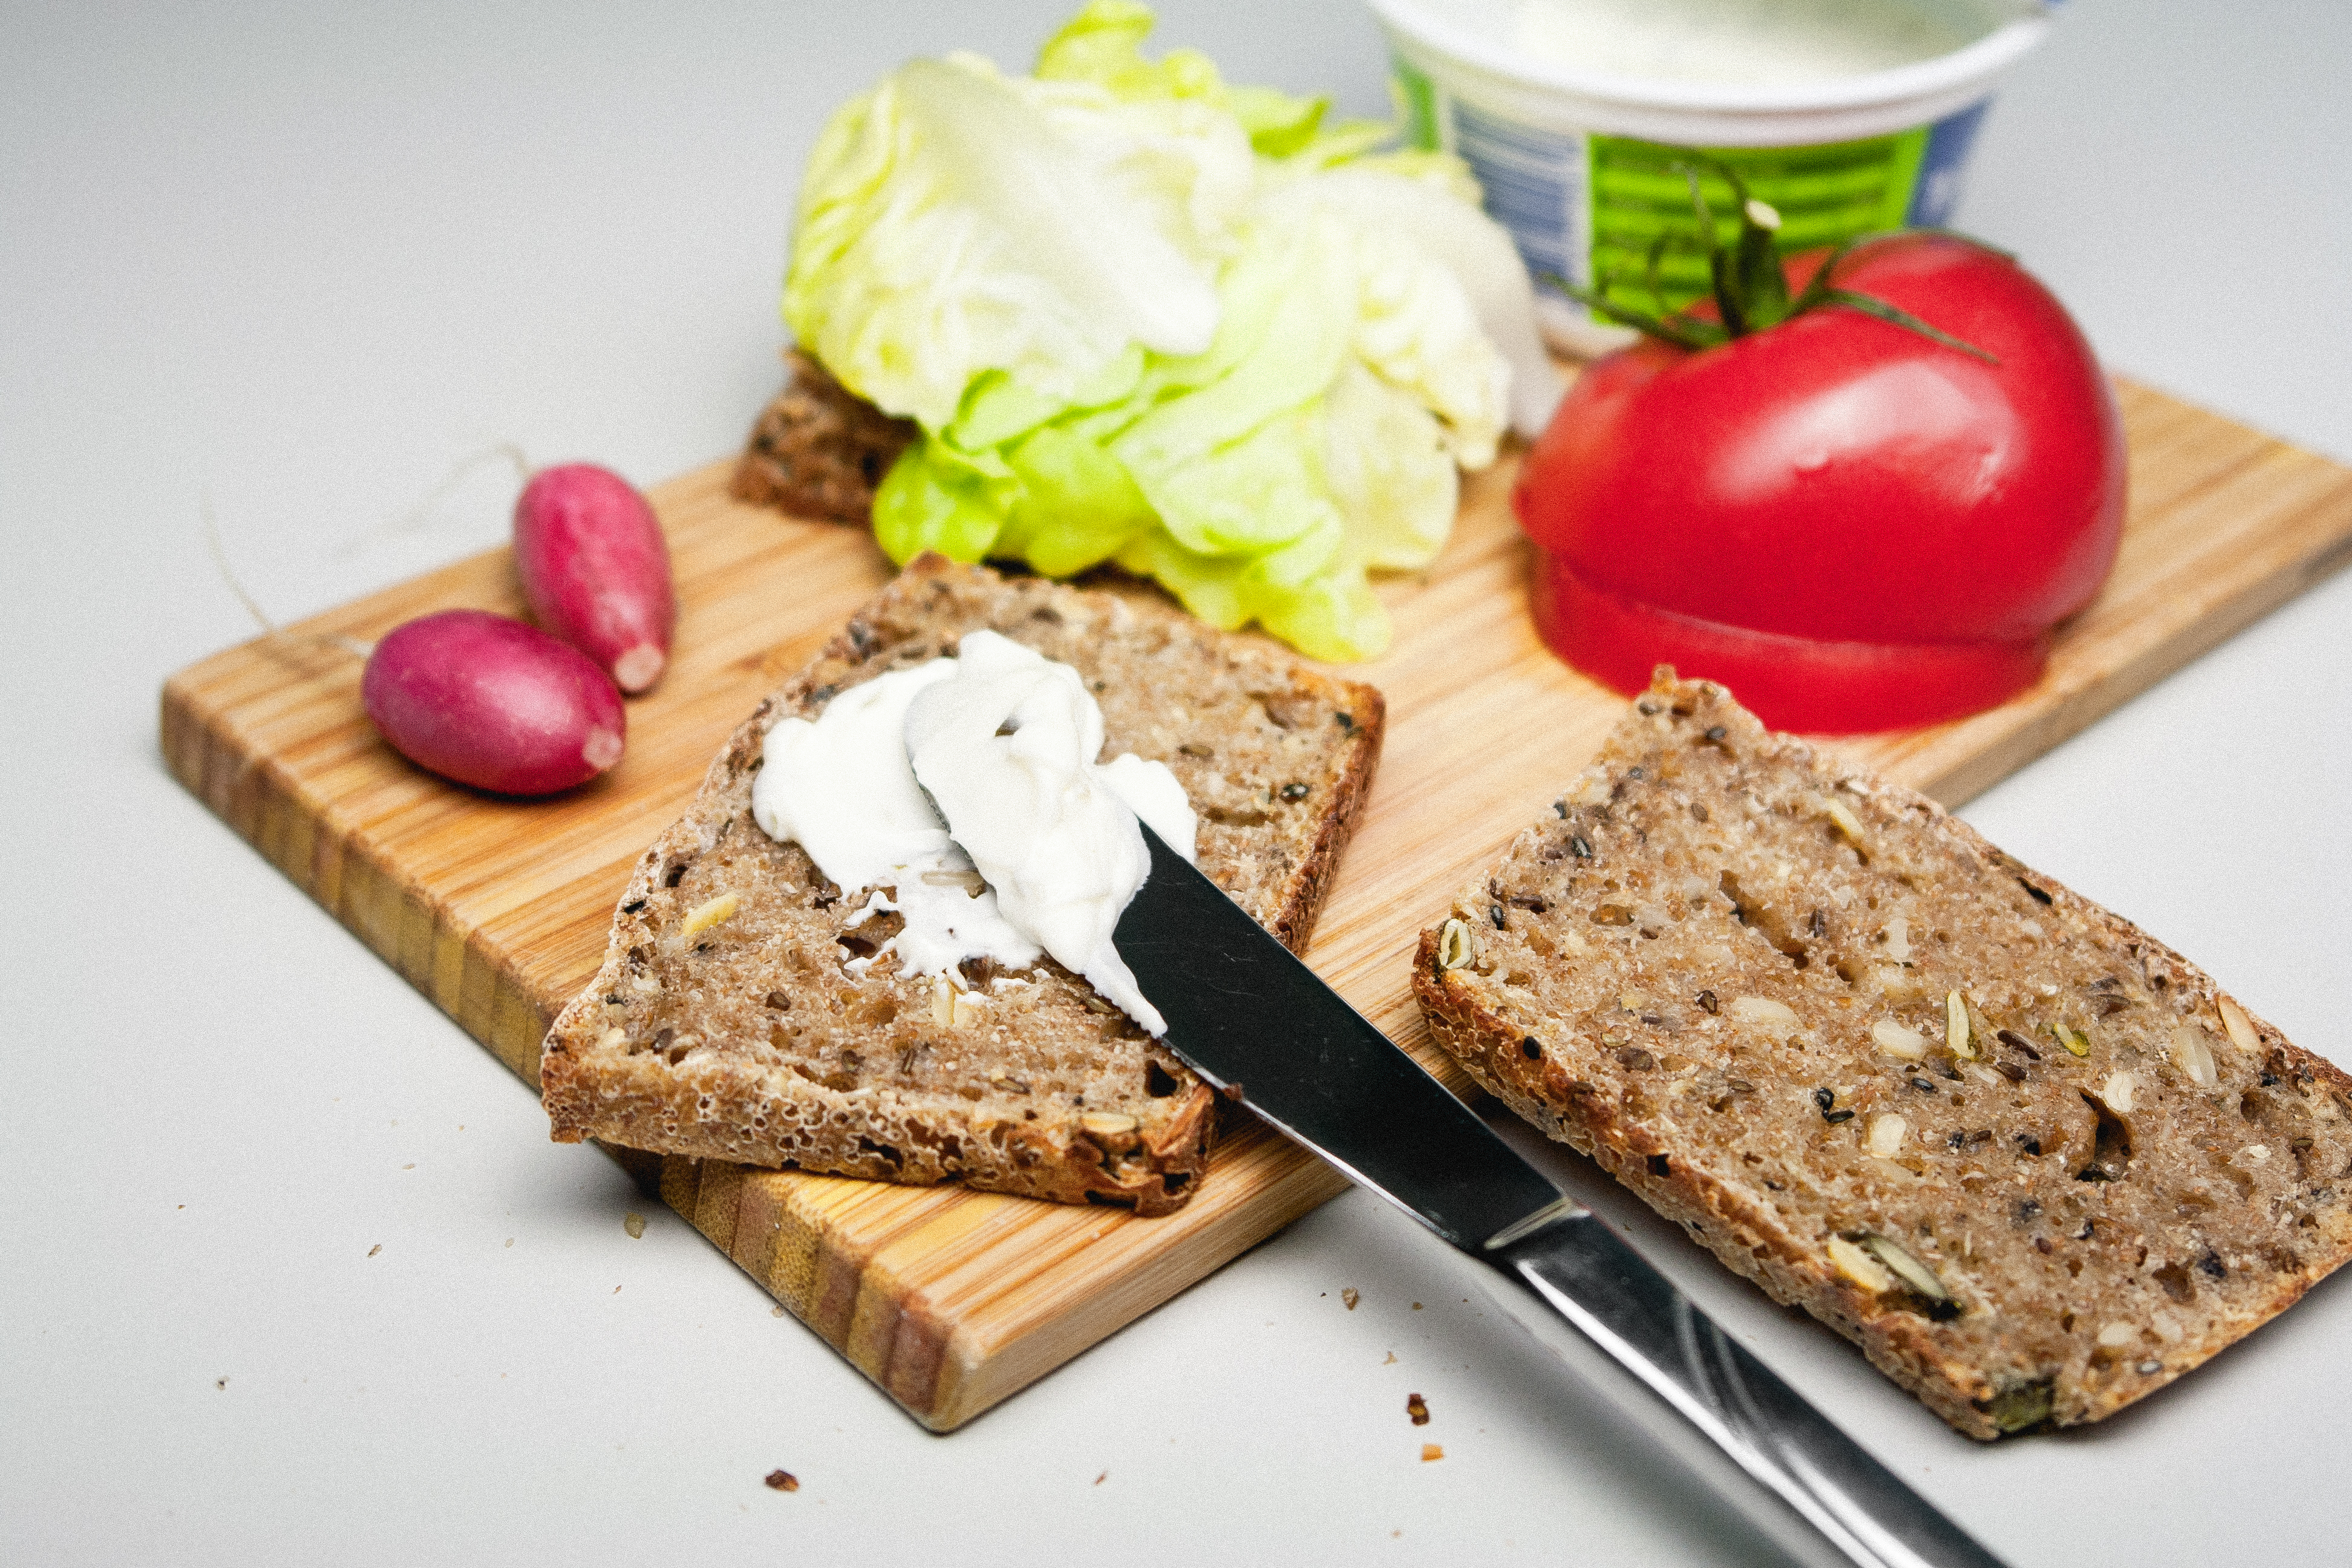
dish, meal, food, salad, produce, fresh, breakfast, baking, lunch, cuisine, delicious, bread, knife, tomato, tasty, radishes, yummy, foodporn